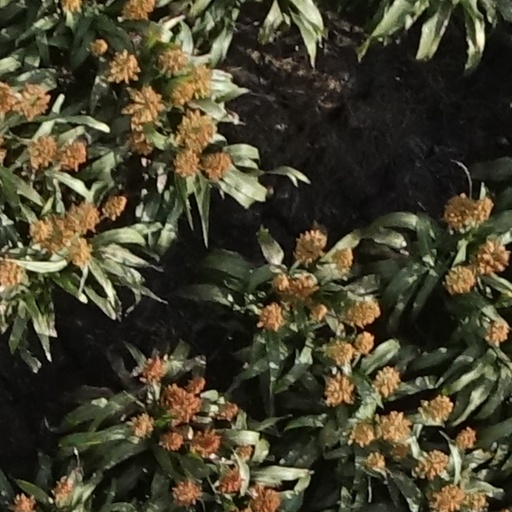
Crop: sorghum